Asunción

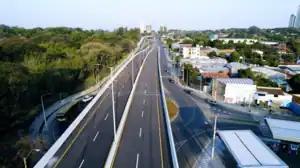
Road corridor of the Botanical Garden (left); on the right, the Jade Park towers are shown

In May 2000, the Congress building was attacked by tanks in the midst of a failed coup d'état, which led to the president declaring a state of exception at the national level. In August 2004, Asunción suffered the greatest tragedy in the history of the country, after the Chaco War, with the infamous blaze at Ycua Bolaños, a supermarket fire that claimed more than 400 lives, with three hundred more injured.